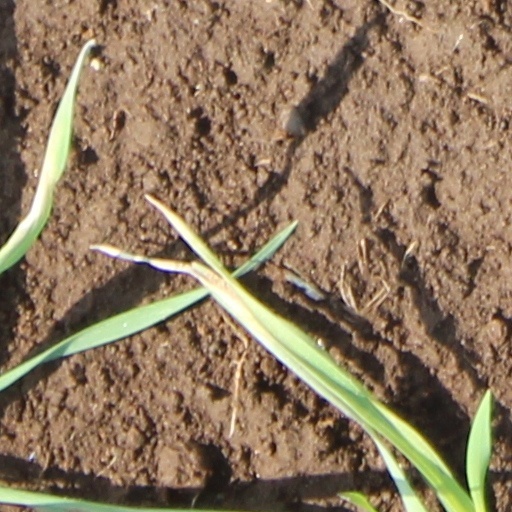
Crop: wheat